Aminul Huq Moni

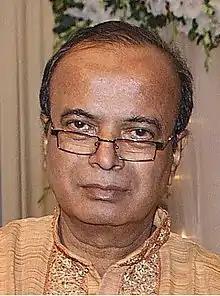
Aminul Huq Moni

Aminul Huq Moni (March 1, 1949 – June 1, 2015) was a sports organiser and media executive of Bangladesh. He had made significant contributions to the development of cricket in Bangladesh and was the managing director of Bangla Vision.